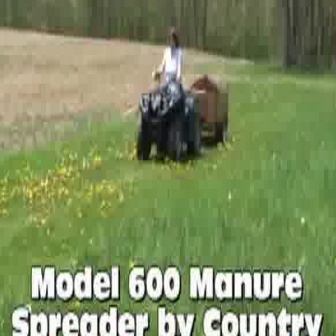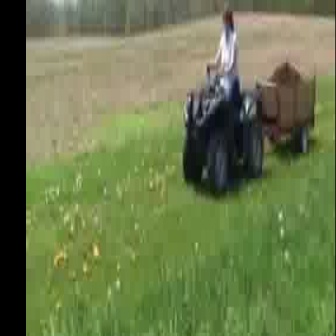
  Please identify the target specified by the bounding box [135,70,226,161] in the first image and locate it in the second image. Return the coordinates in [x_min,y_min,x_max,y_max] format.
Answer: [182,57,315,191]